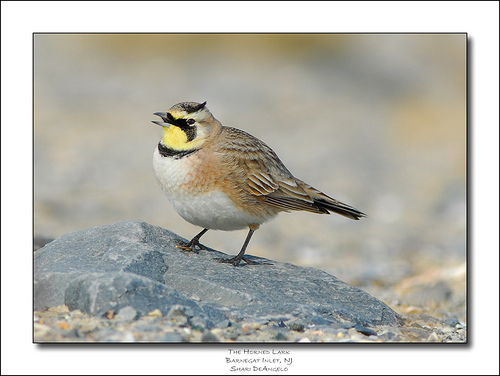
this is a brown and white bird with a yellow throat with a black cheek patch
this bird is brown with a white belly and has a very short beak.
a small sparrow-like bird has yellow throat, black ring around the neck, a black horn-like tuft on its crown, white breast and belly, and brown wings and tail.
a small bird has a white belly, short black bill and black feet.
this bird has a white belly, a brown back, a yellow throat and a black eyebrow.
this bird has feathers that are brown and has a white belly
this bird is white, brown, black, and yellow in color, with a small beak.
a small but fat bird with a black pointy beak and a white breast.
the bird is small with a pointed bill, its neck is yellow and trimmed with black, while its belly is white and wings brown.
this bird has wings that are brown and has a white belly
Species: Horned Lark